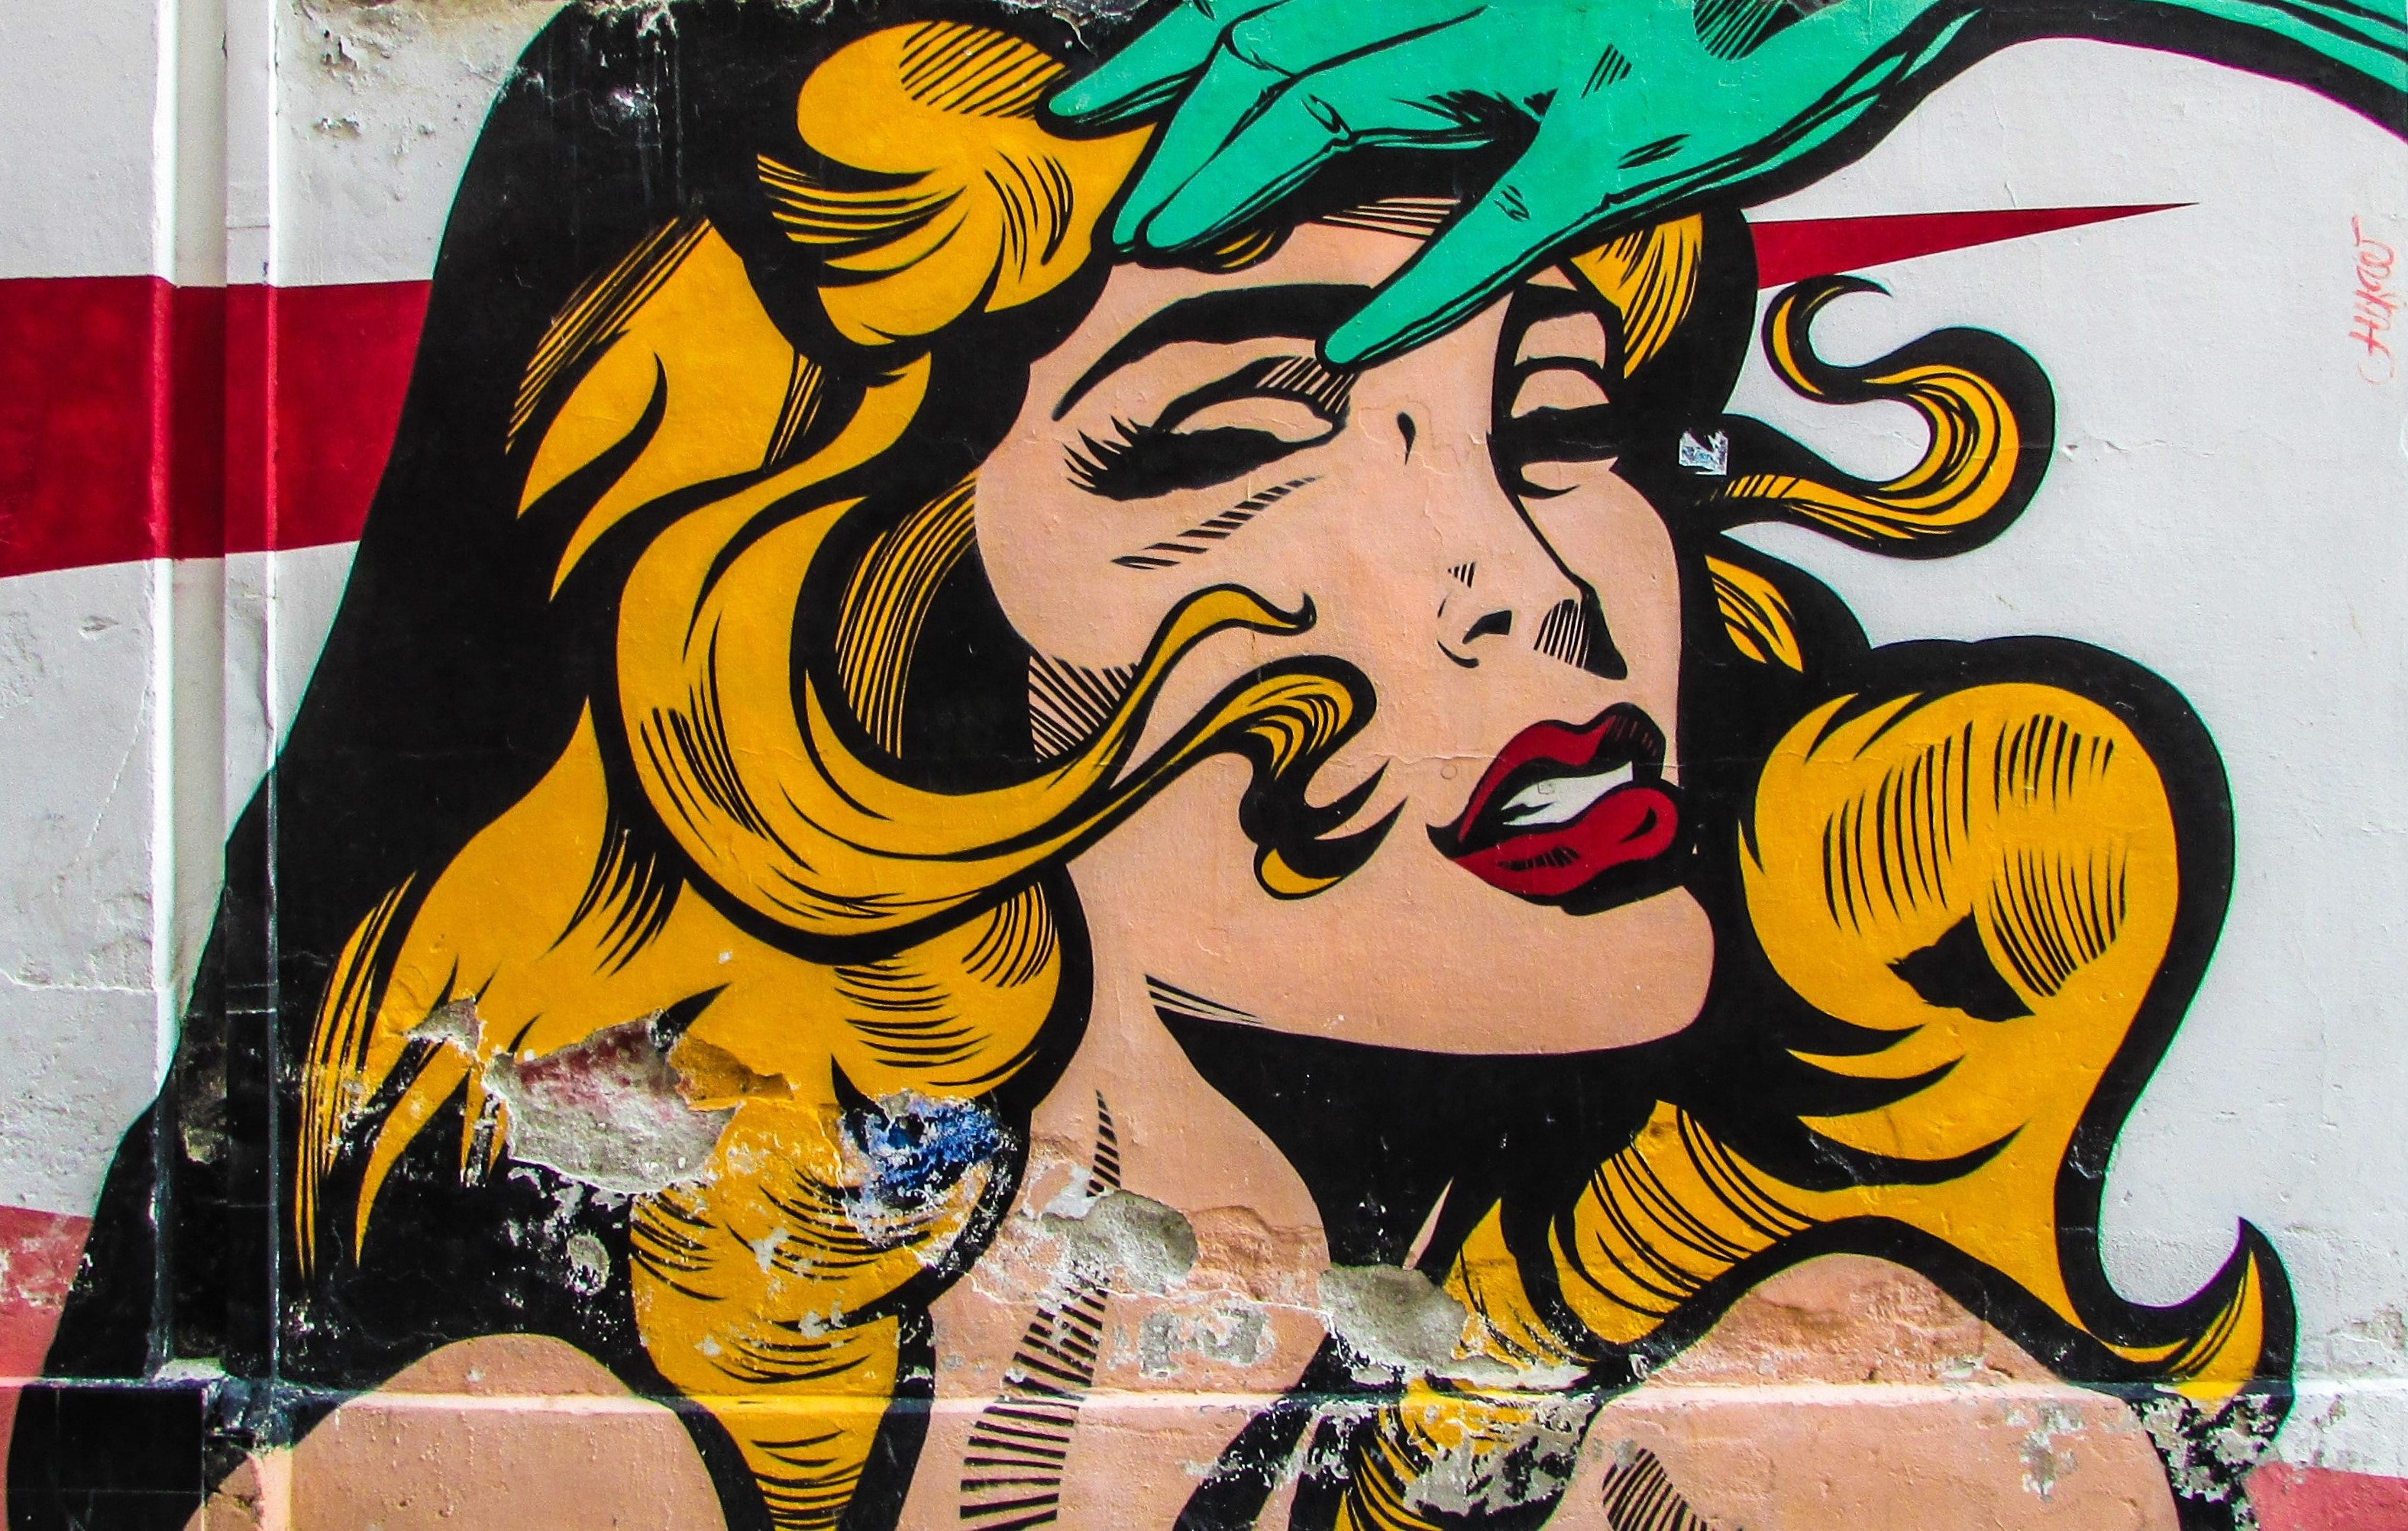
woman, vintage, wall, graffiti, street art, art, illustration, mural, greece, sexy, comics, glamour, modern art, volos, pop art, femme fatale, comic book